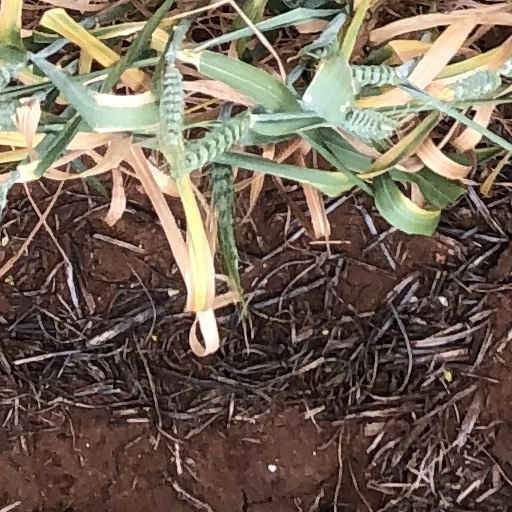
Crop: wheat